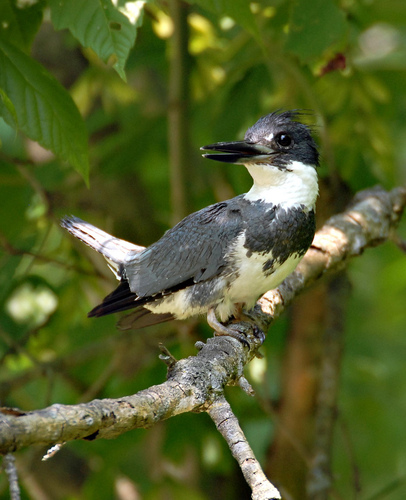
this bird has a white and black breast and black and grey wingbars.
this bird has a black head and chest, a white throat, with a white belly.
this bird has a white breast and nape and a black crown. it is medium in size with a long, thick bill.
this bird has a speckled belly and breast with a long thick pointy bill.
a small bird, with a black crown, black and white colored chest, and black wings.
this particular bird has a white belly and gray breasts and gray secondaries
this bird has a black head with black breast and a white belly.
this bird has wings that are black and has a long bill
this bird has a broad black bill, a grey crown and wings and a white throat.
the bird has a long black bill and is a mix of black and white and dark grey.
Species: Belted Kingfisher